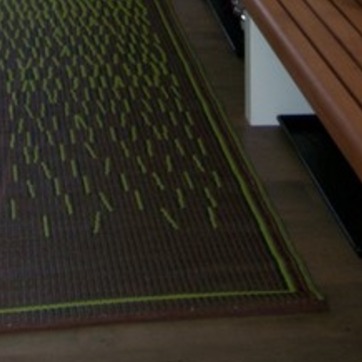
Material: carpet